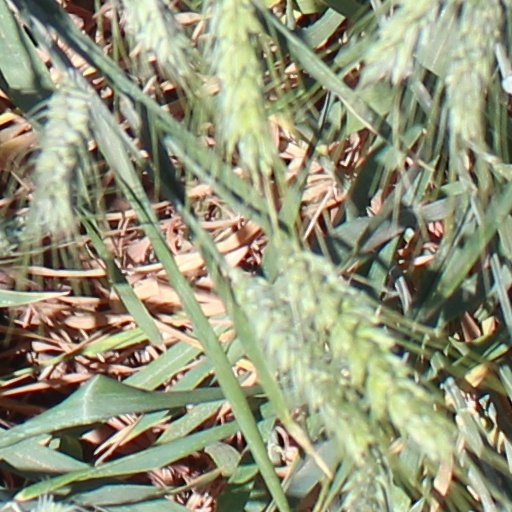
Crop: wheat